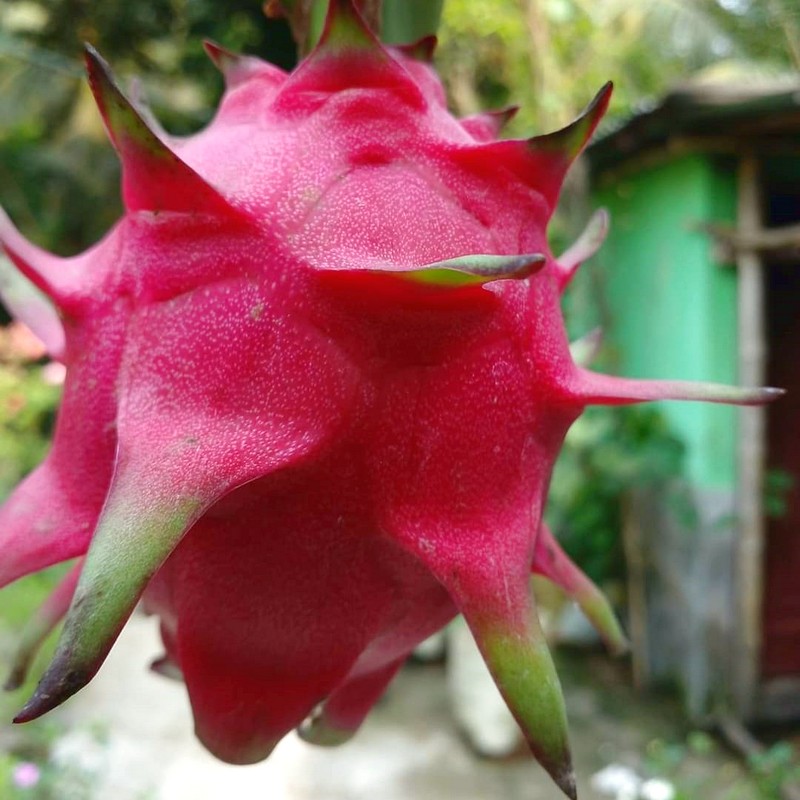
Label: Mature Dragon Fruit